Kumano Kodō

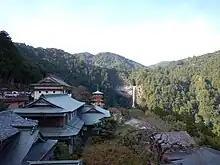
Nachi Falls in the background of the Kumano Nachi Taisha shrine complex. The pagoda is Seiganto-ji.

The first imperial visit to the area is said to have been the Kumano Gokou by Emperor Uda in 908 during the mid-Heian period. The term Kumano Gokou (熊野御幸) refers to the emperor's pilgrimage to Kumano, which took place 94 times over a period of 374 years until the Kumano Gokou of Emperor Kameyama in 1281.